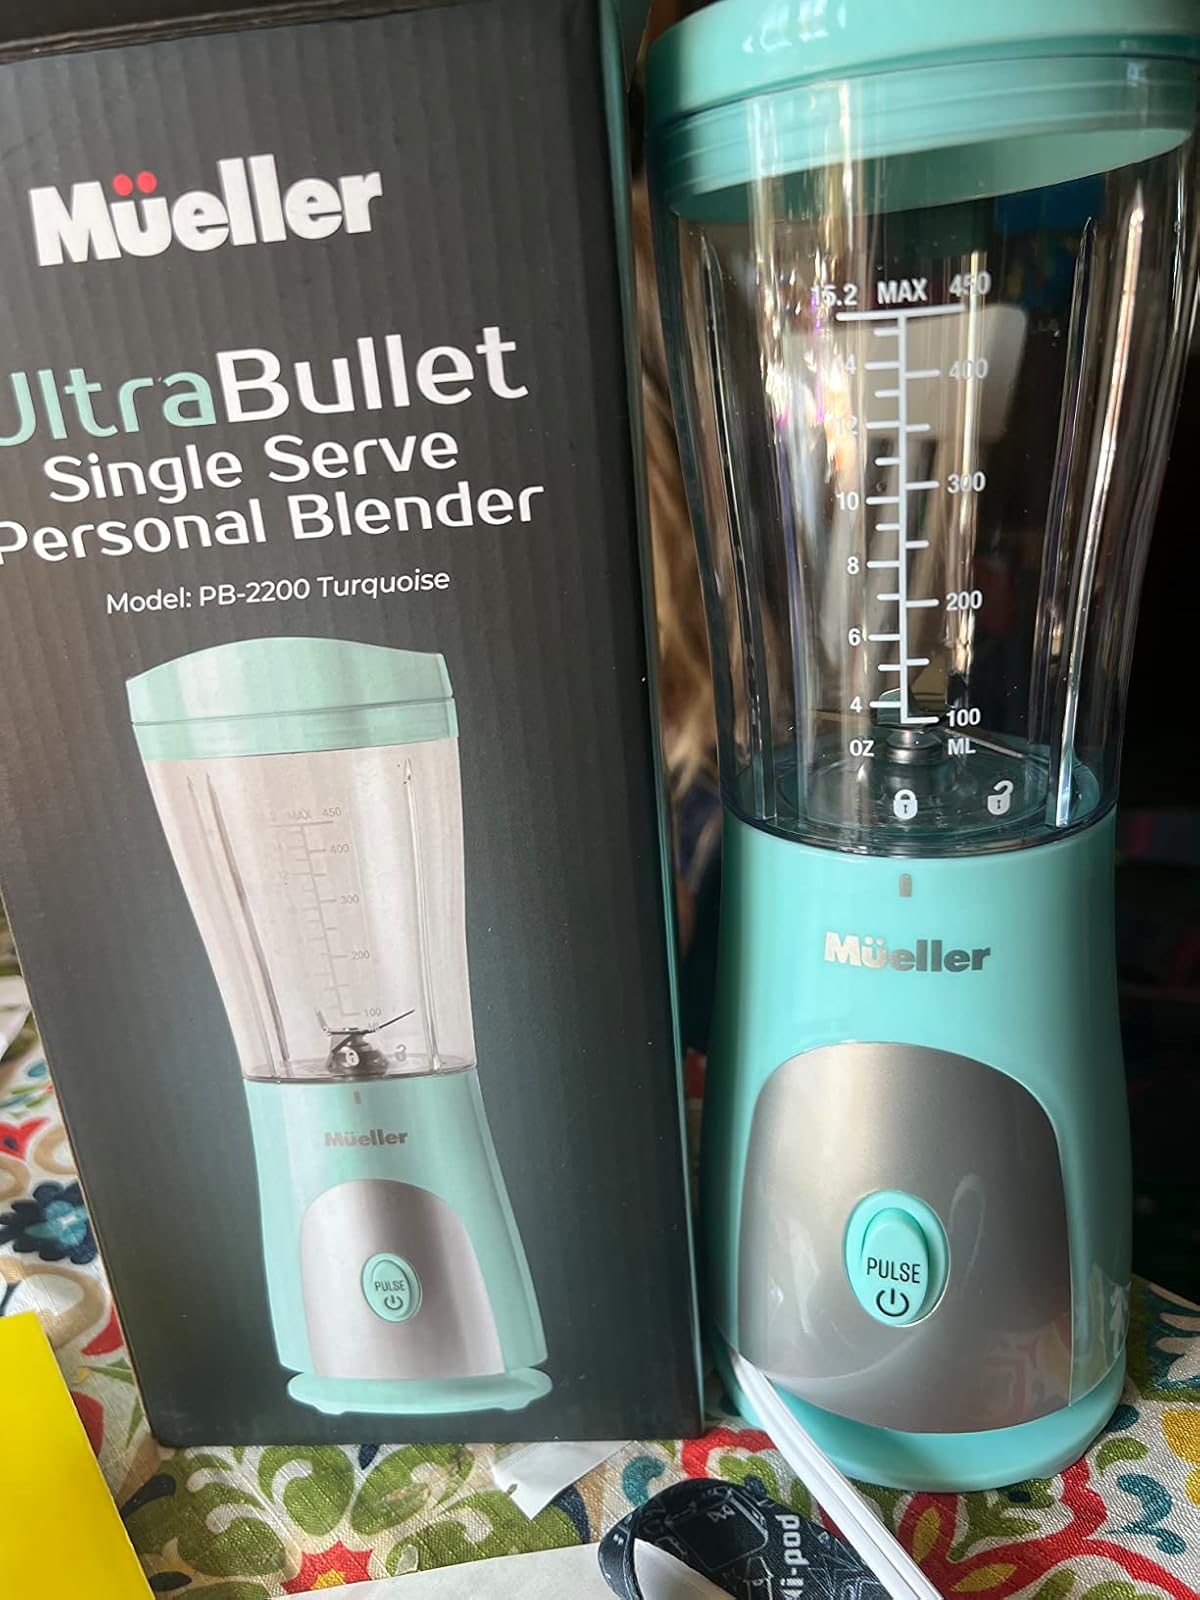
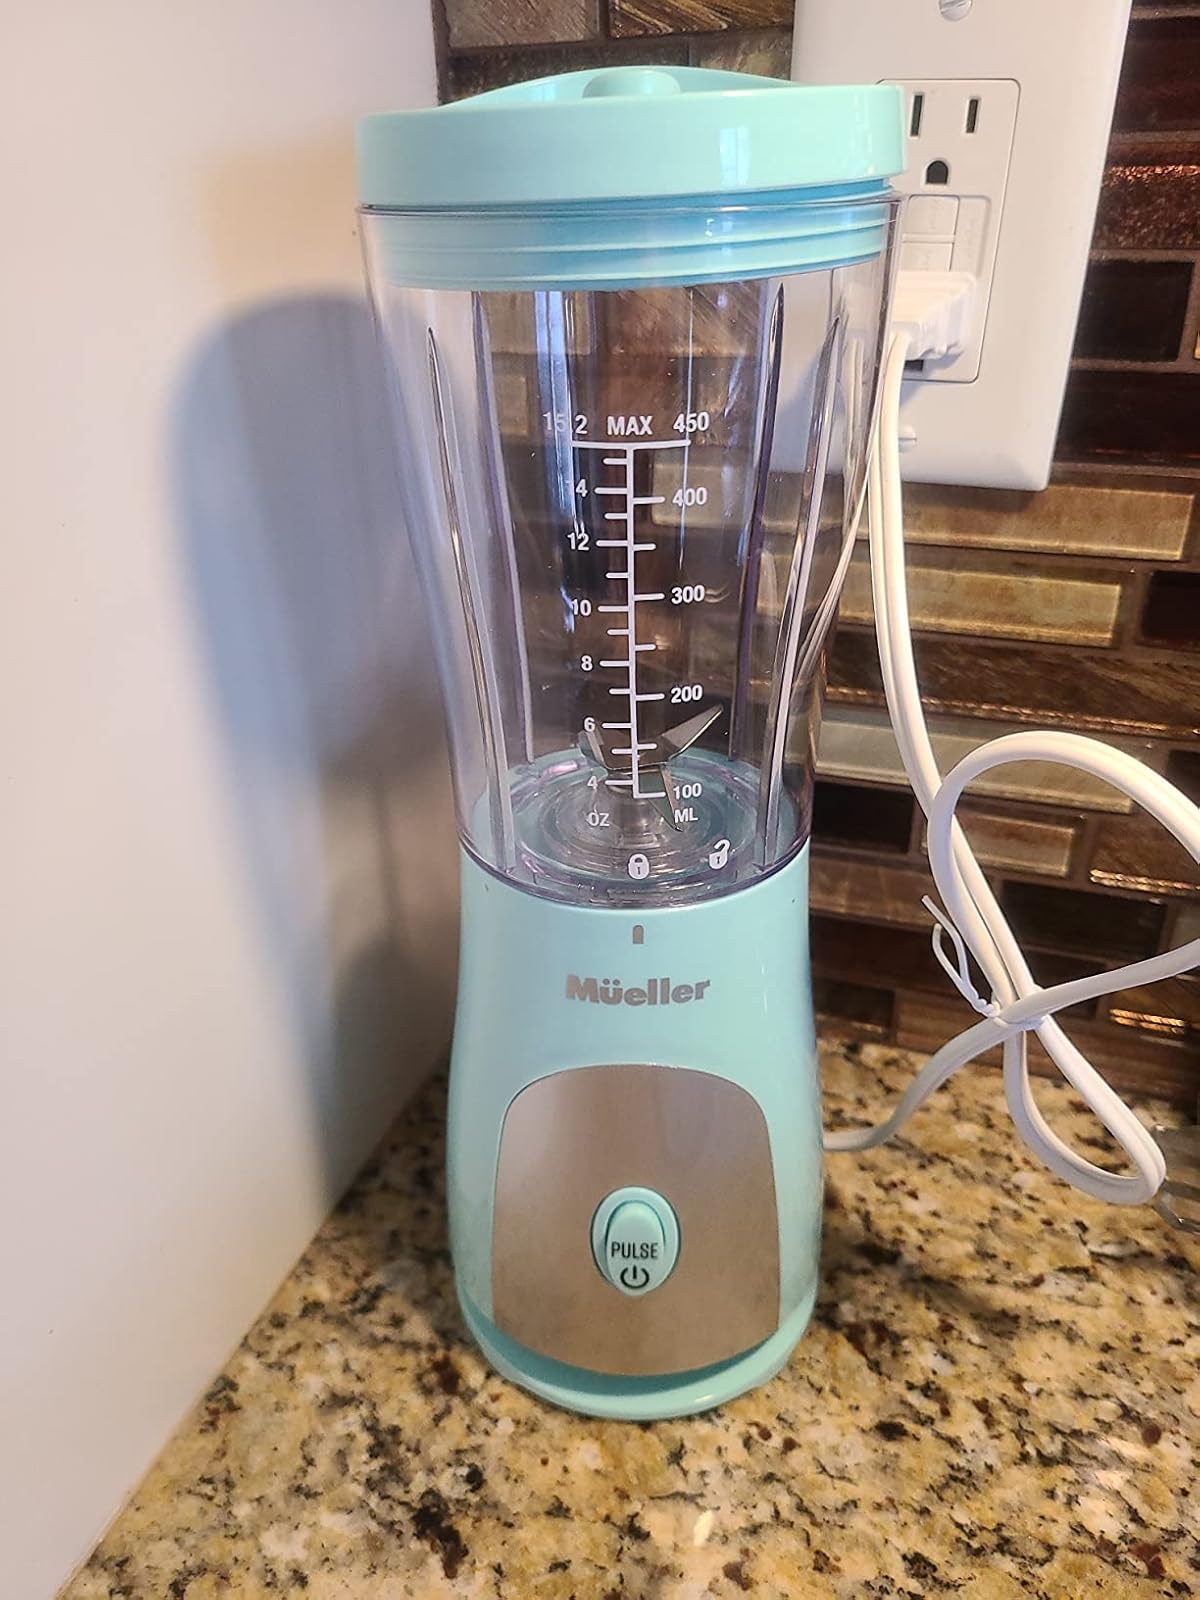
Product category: items_blender
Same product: yes